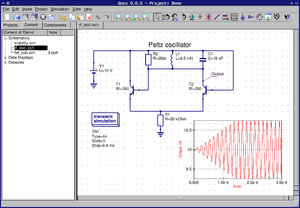
Capture d'écran du logiciel QUCS
Quite Universal Circuit Simulator est un logiciel open source de simulation de circuits électroniques sous licence GPL.
Un éditeur de schéma est, en électronique, un logiciel permettant de concevoir le schéma fonctionnel d'un circuit imprimé ou, plus généralement, un schéma électrique.